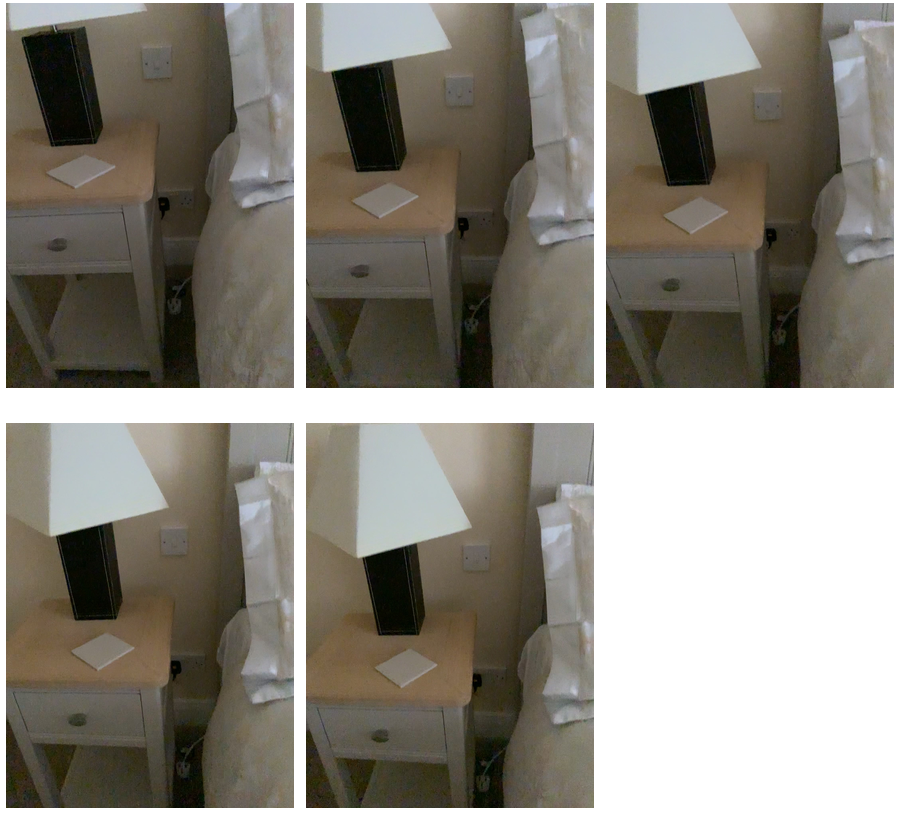Task instruction: Power on the lamp.
Answer: {"task_instruction": "Power on the lamp.", "nodes": ["power strip / electric outlet", "lamp"], "edges": [{"functional_relationship": "providepower", "object1": "power strip / electric outlet", "object2": "lamp", "spatial_relations": ["lower_than", "behind"], "is_touching": false}], "action_type": "insert", "function_type": "power_supply"}